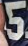
Number: 5